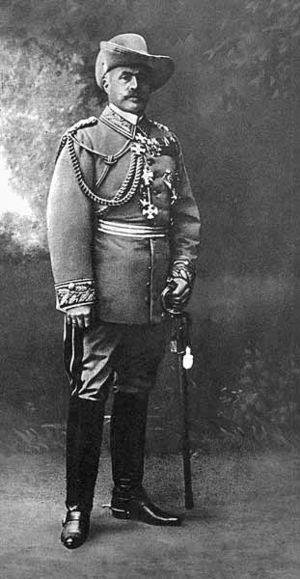
L’histoire de la Namibie se divise en plusieurs époques très distinctes. La Namibie est le troisième pays le plus jeunes d'Afrique après l'indépendance de l'Érythrée en 1993 et du Soudan du Sud en 2011, la Namibie est indépendante depuis 1990.
Le Sud-Ouest africain allemand était une colonie allemande établie en 1884 sur la côte atlantique entre la colonie du Cap et la colonie portugaise d'Angola.